Cody Rhodes

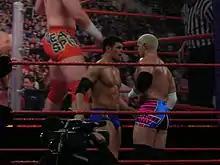
Rhodes (left) with his tag team partner Hardcore Holly in February 2008

In September, he began a feud with Hardcore Holly and lost three consecutive matches to him. Later, they would work as a tag team and they defeated Lance Cade and Trevor Murdoch on the "Raw" 15th Anniversary special episode for the World Tag Team Championship, marking Rhodes's first championship in WWE.